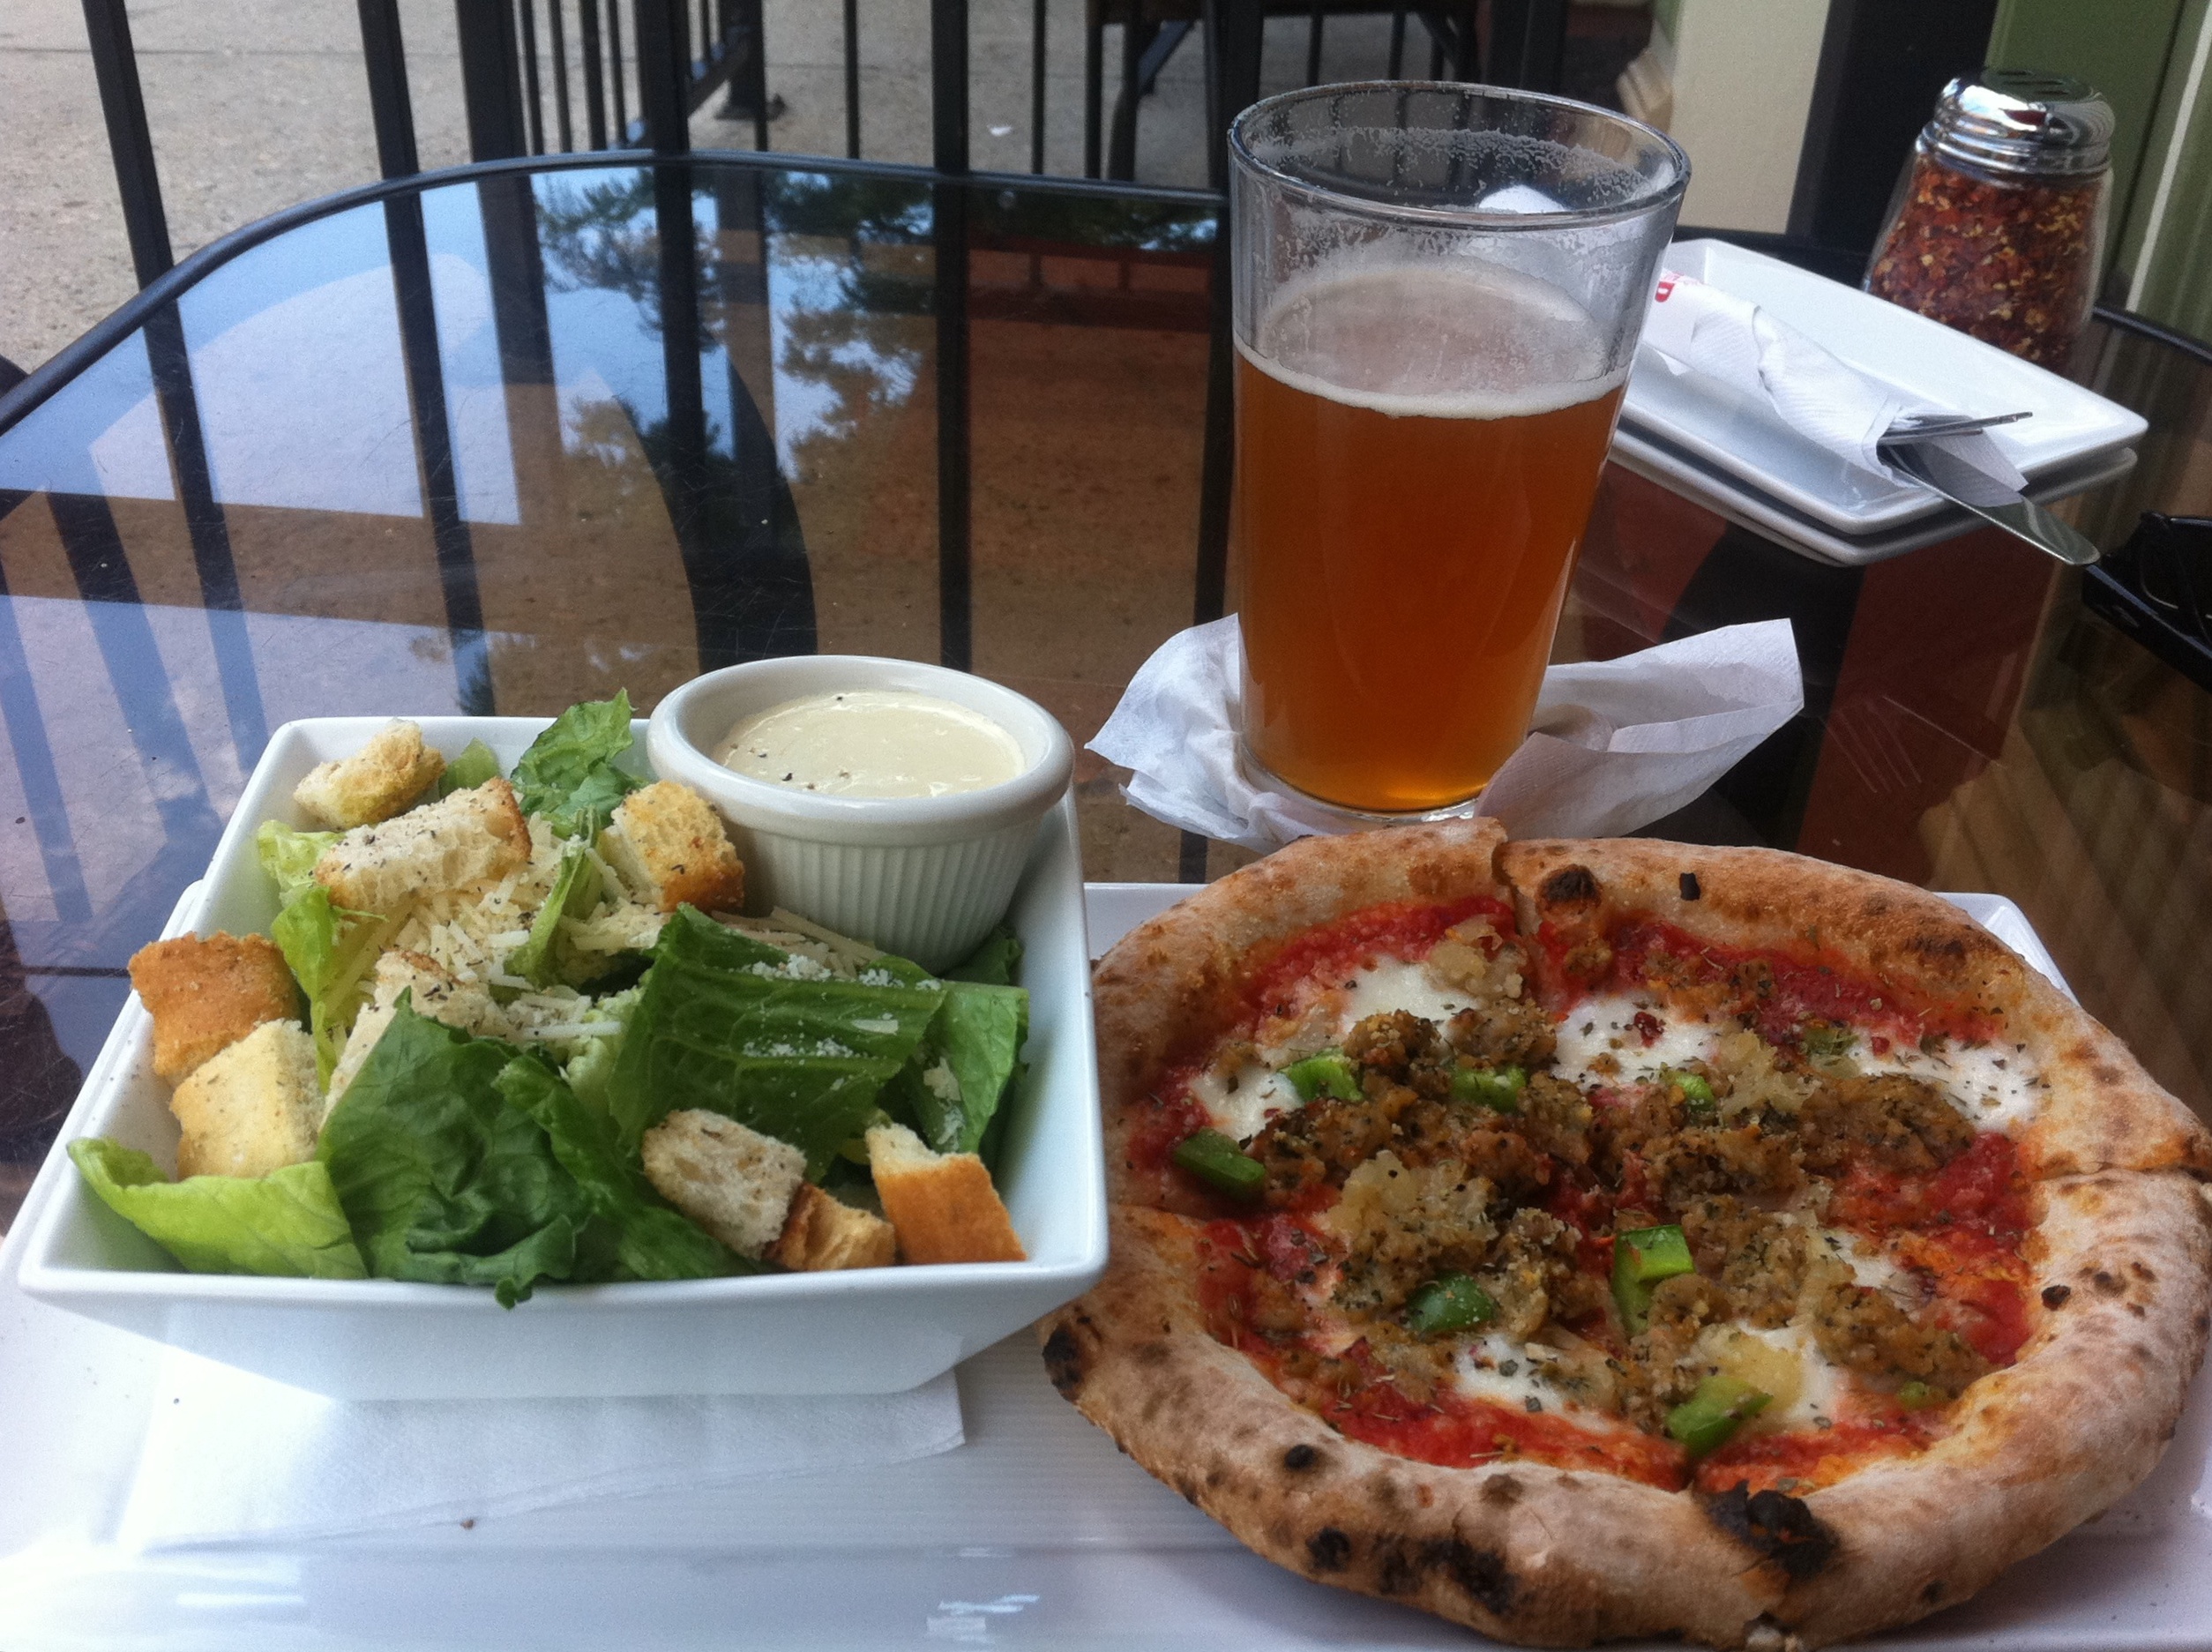
restaurant, dish, meal, food, breakfast, lunch, cuisine, pizza, odyssey, idaho